Sky position (RA, Dec in degrees): 129.259, 26.249
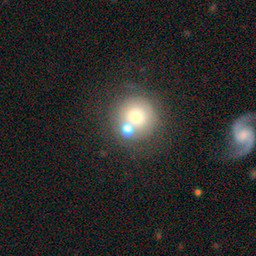
Galaxy morphology: Round Smooth Galaxies